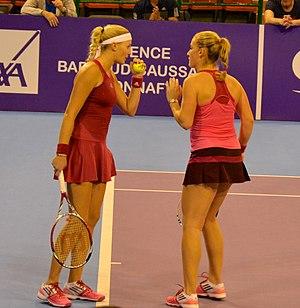
Kristina Mladenovic (à gauche) et Timea Babos en finale du doubles de l'Open de tennis de Limoges 2014.